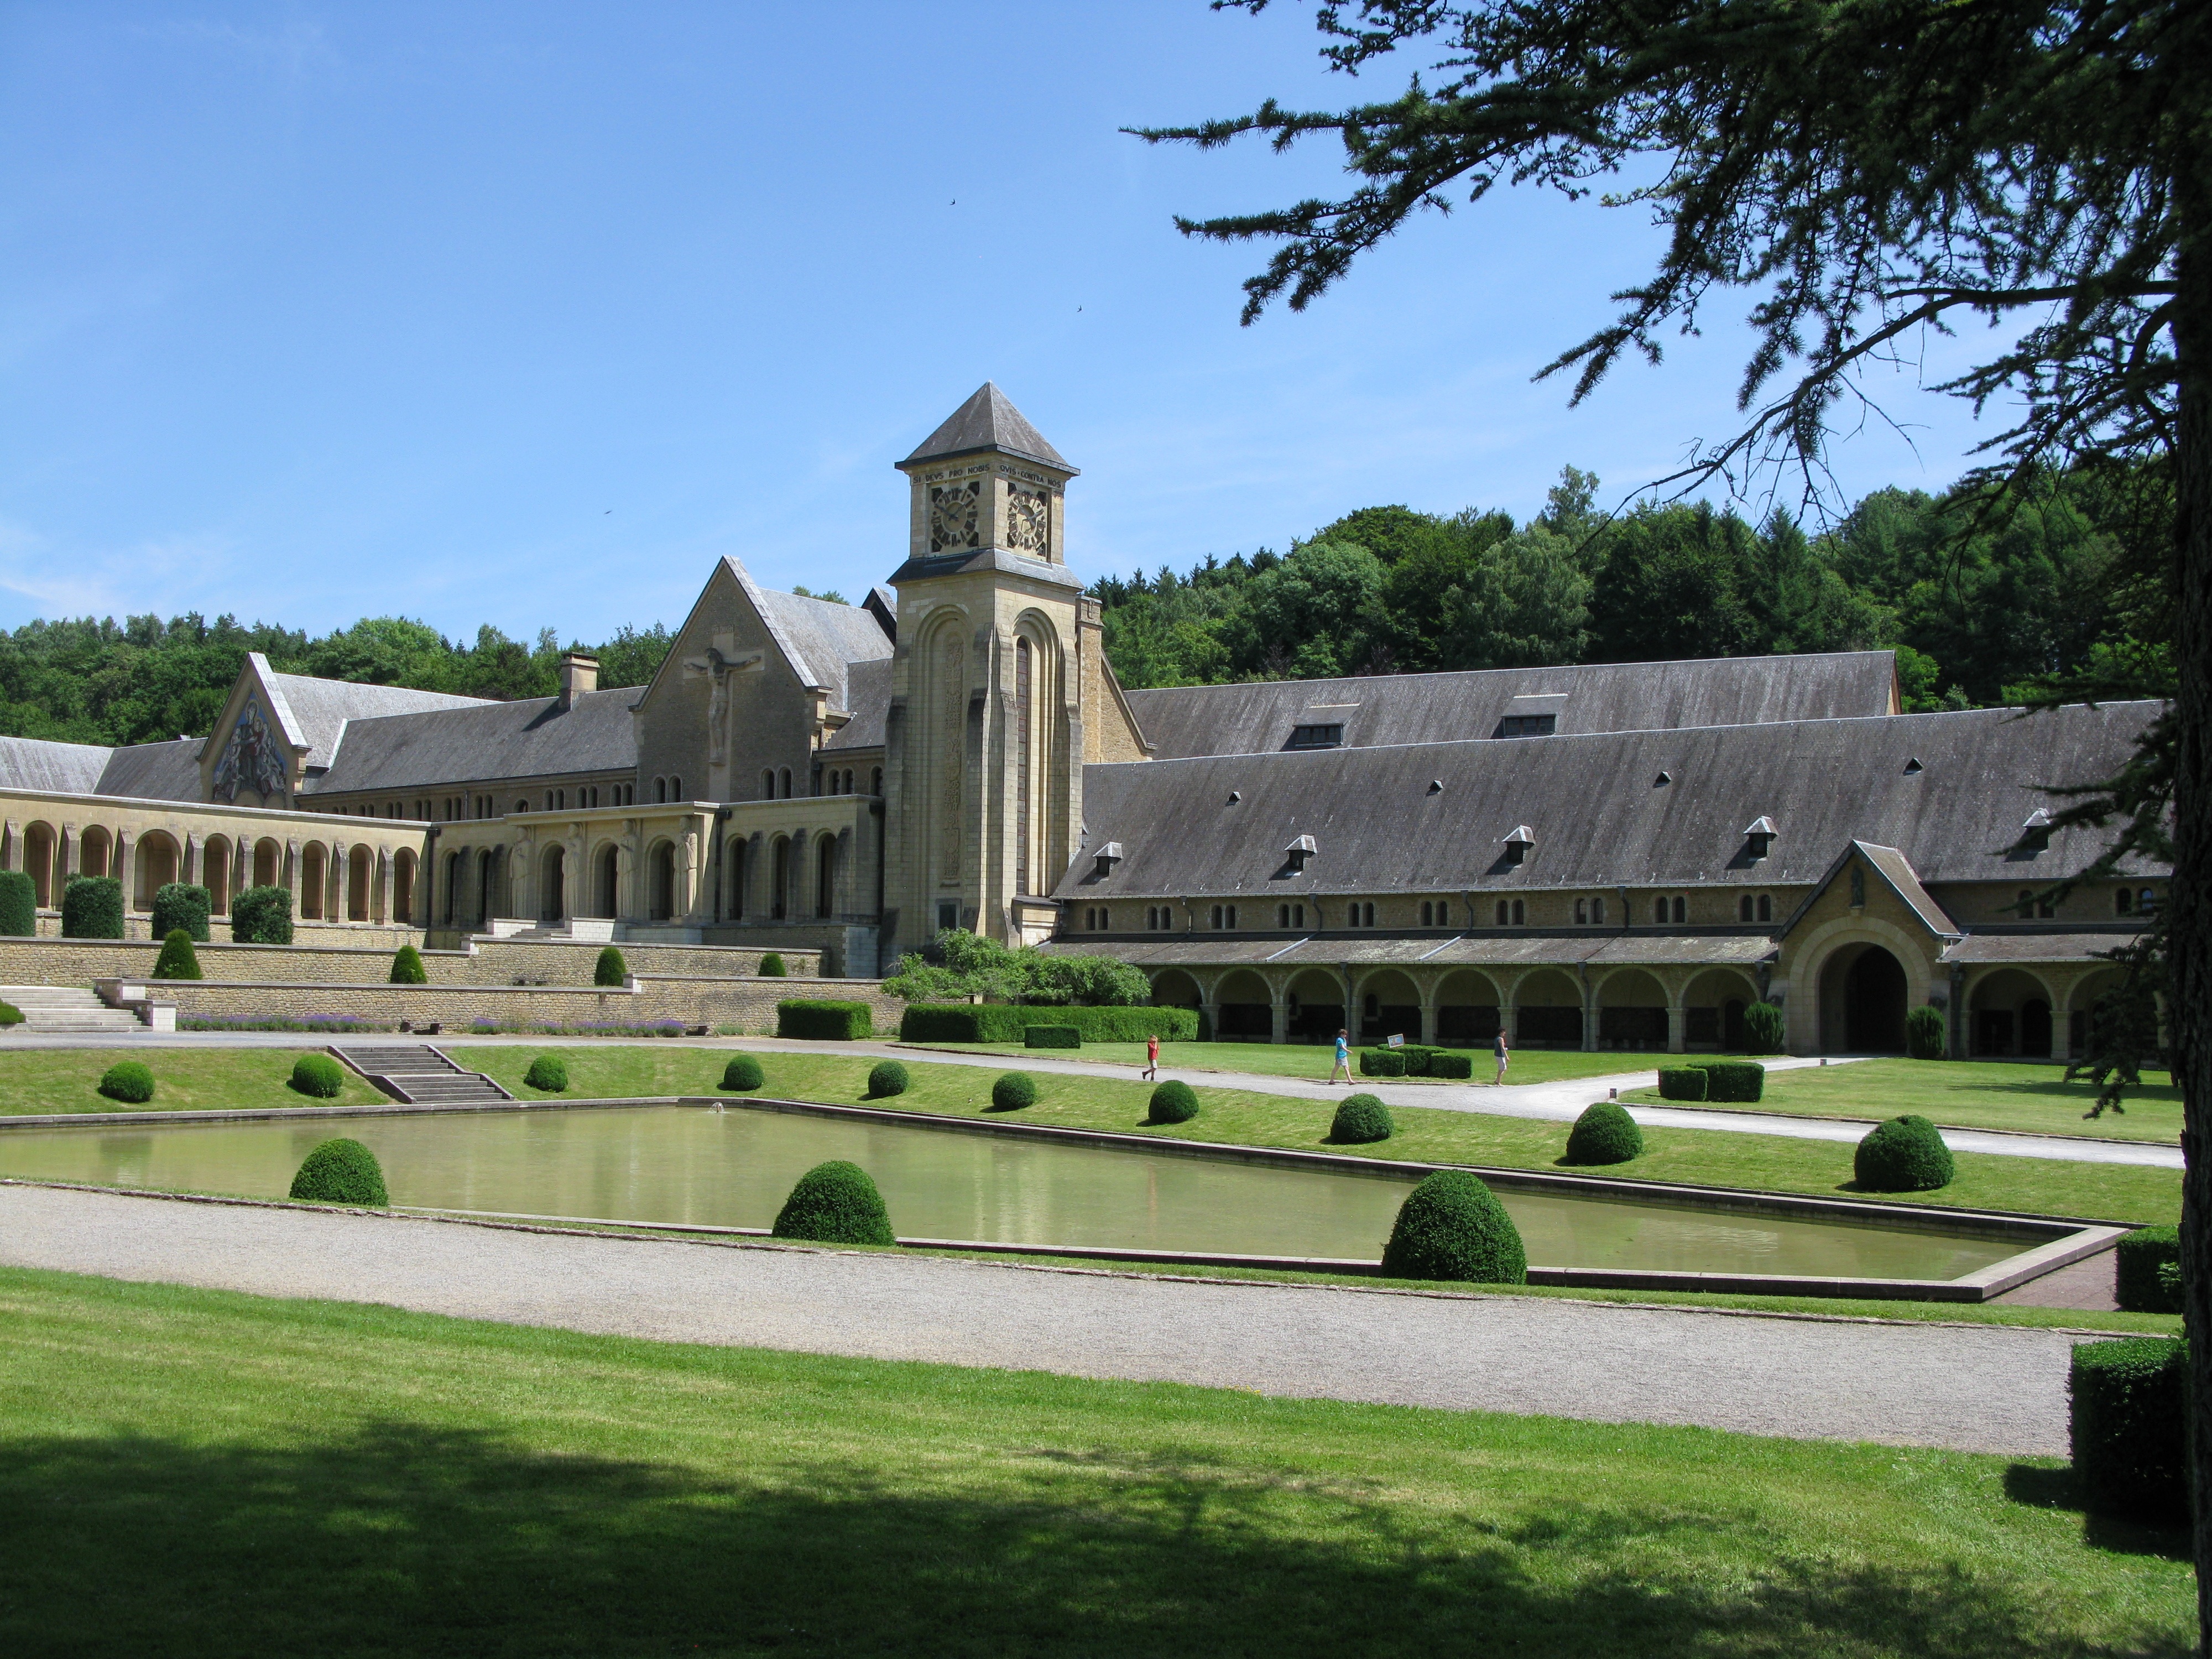
landscape, chateau, palace, park, landmark, garden, memorial, town square, abbey, estate, reflecting pool, trappist